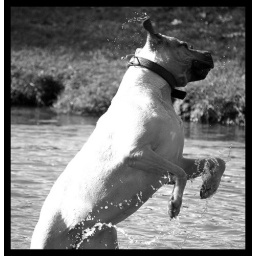
absolute heaven in black and white